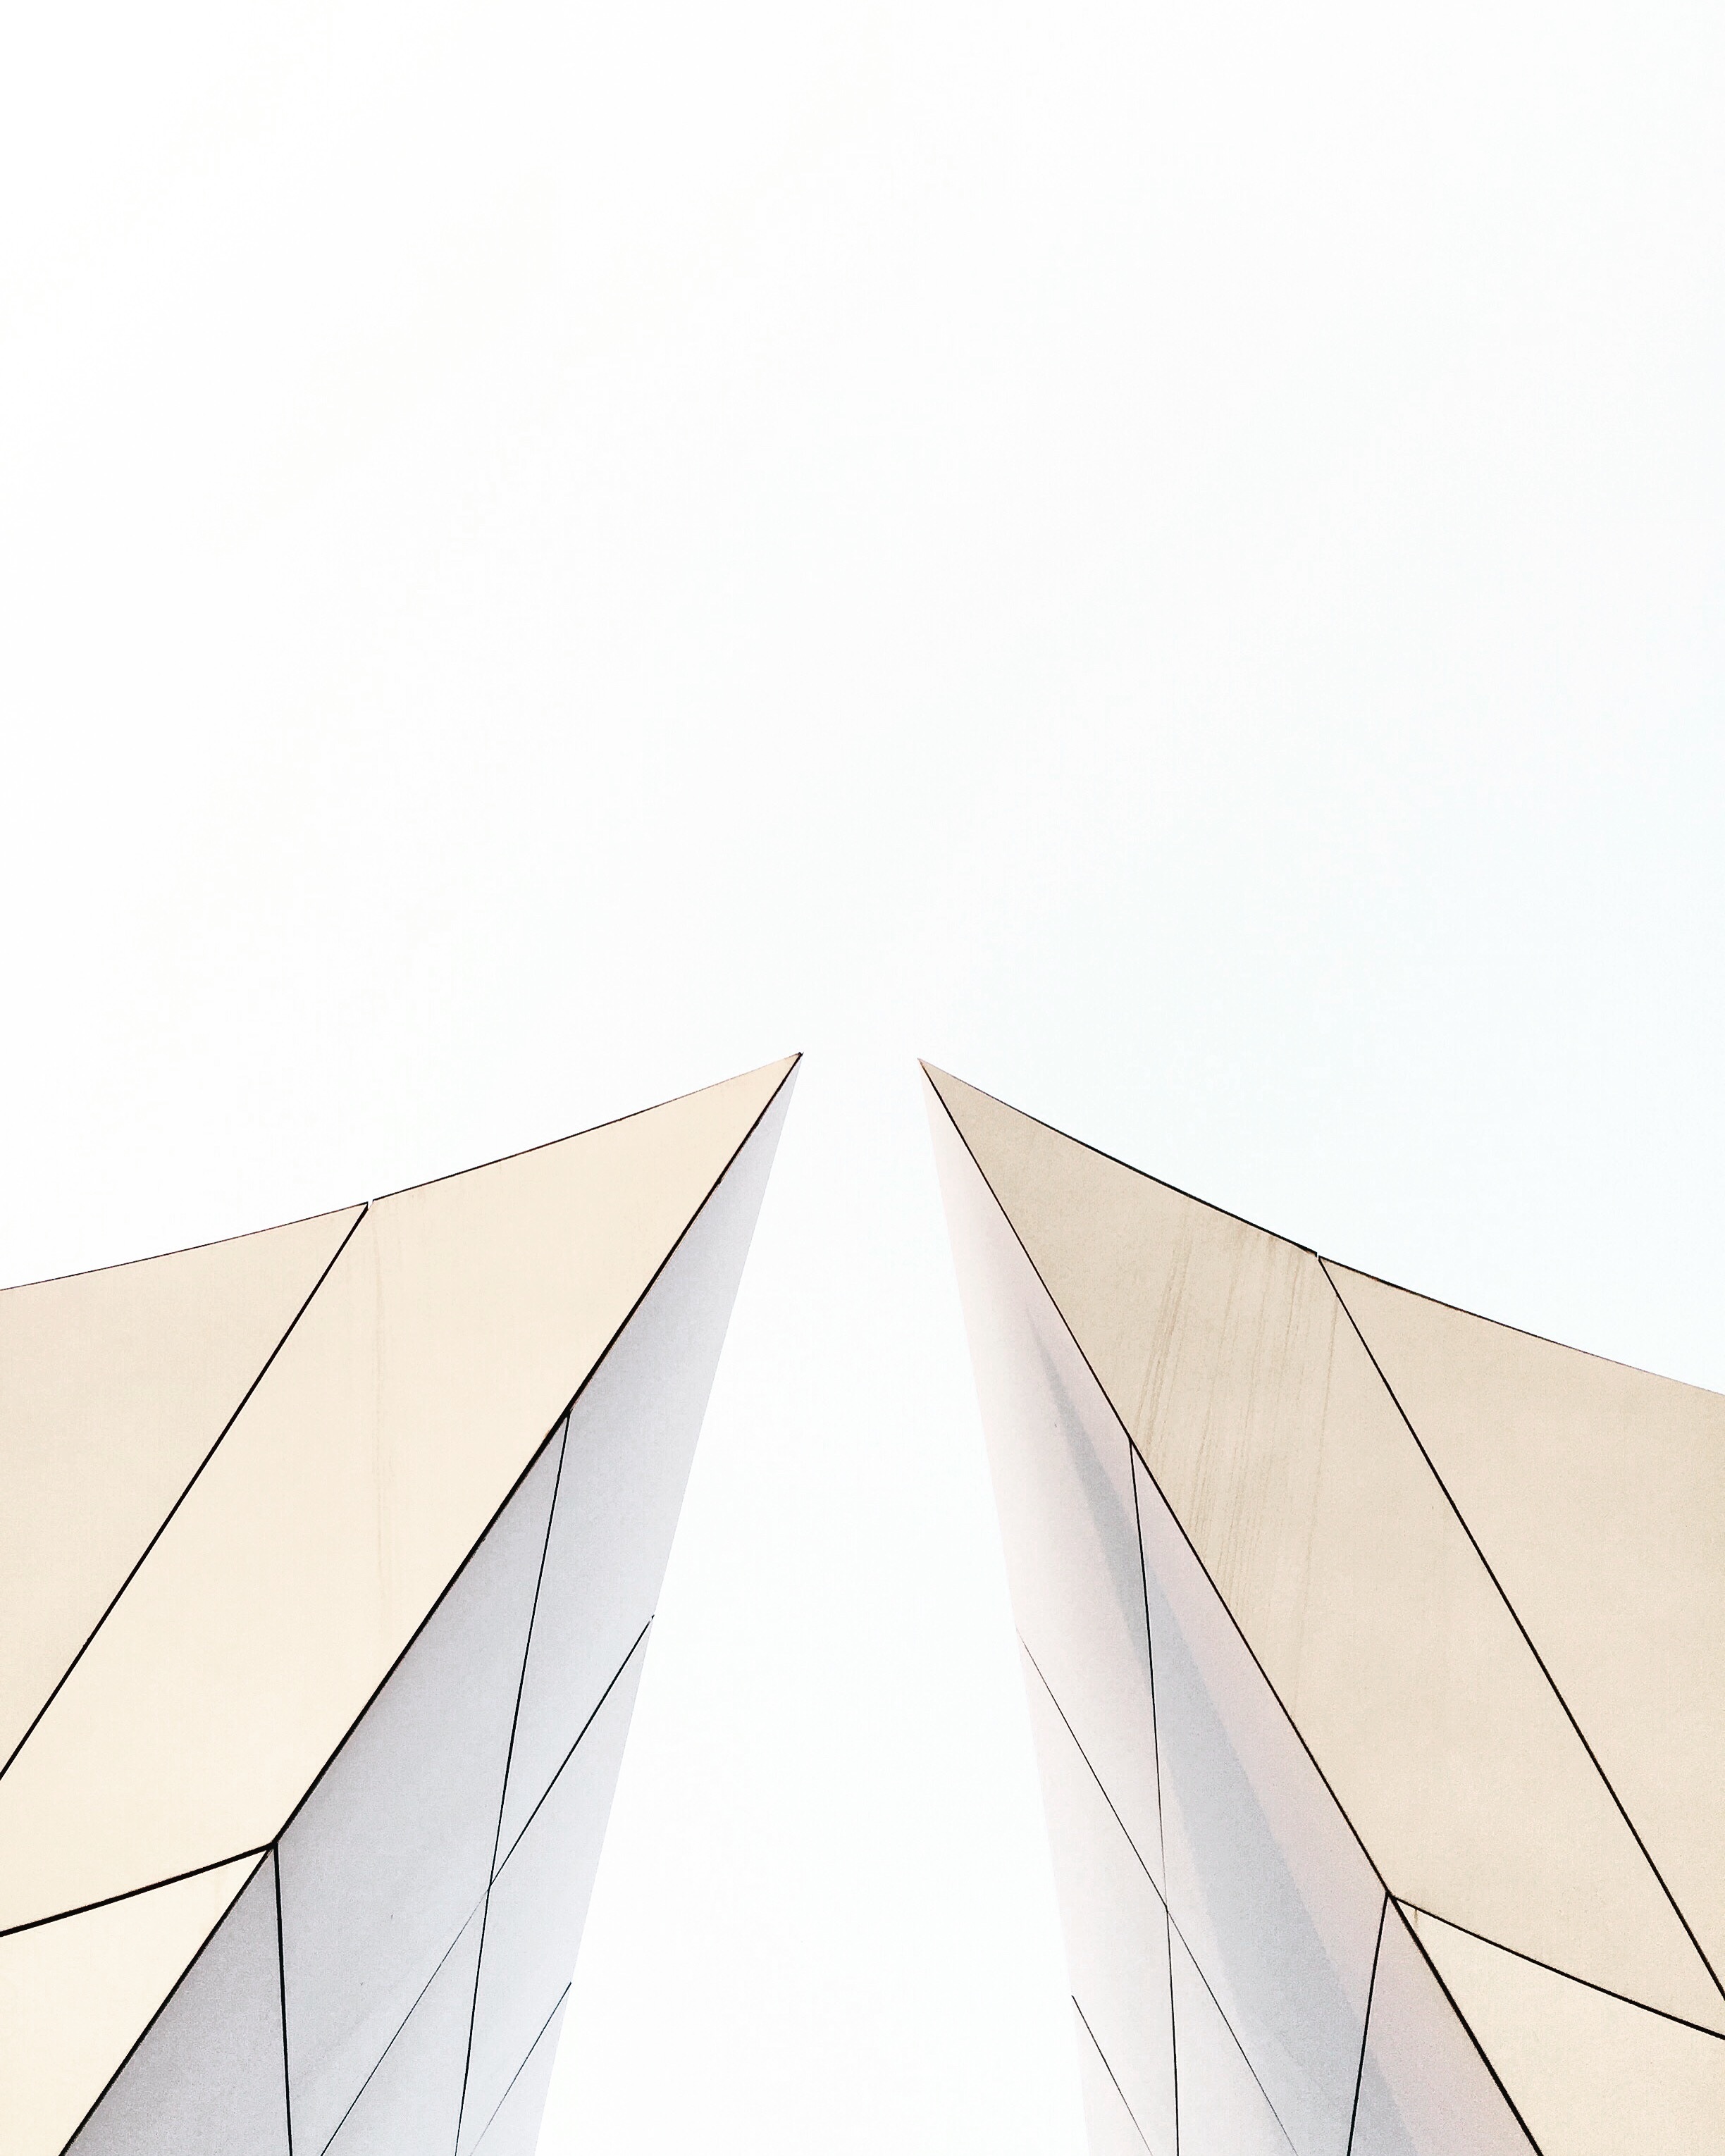
wing, abstract, architecture, perspective, line, paper, design, triangle, symmetry, 3d, shape, surfing equipment and supplies